Inisheer

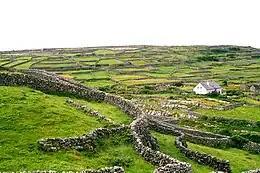
Inisheer landscape

Inisheer (or ) is the smallest and most easterly of the three Aran Islands in Galway Bay, Ireland. With 343 residents as of the 2022 census, it is second-most populous of the Arans. Caomhán of Inis Oírr is the island's patron saint. There are five small settlements: Baile Thiar, Chapeltown (Baile an tSéipéil), Castle Village (Baile an Chaisleáin), Baile an Fhormna and Baile an Lorgain. The island is in a civil parish of the same name.